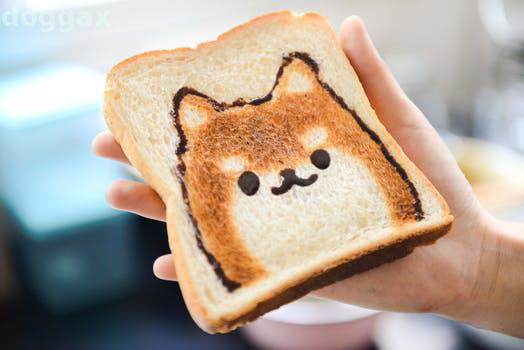
Label: Watermark